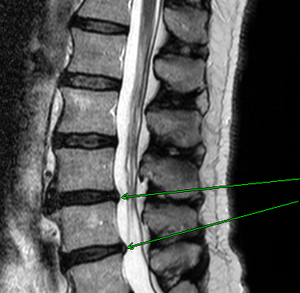
L'histoire de la médecine est la branche de l'histoire consacrée à l'étude des connaissances et des pratiques médicales et chirurgicales au cours du temps.
Une hernie discale est une lésion atteignant le rachis et caractérisée par le déplacement d'une partie d'un disque intervertébral hors des limites de sa situation normale. En principe, cette hernie est la conséquence d'une ouverture dans l'anneau fibreux laissant passer une partie du noyau pulpeux, plus mou, à l'extérieur de cet anneau. La hernie discale est habituellement en rapport avec une lésion dégénérative du disque liée à l'âge, pouvant être favorisée par un traumatisme ou des efforts répétés. Le plus souvent la hernie est localisée au niveau postérolatéral, ce qui est favorisé par la présence du ligament longitudinal postérieur dans le canal vertébral.